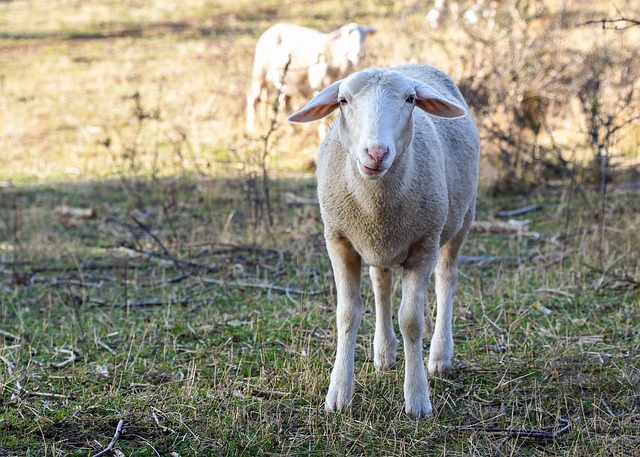
Label: sheep